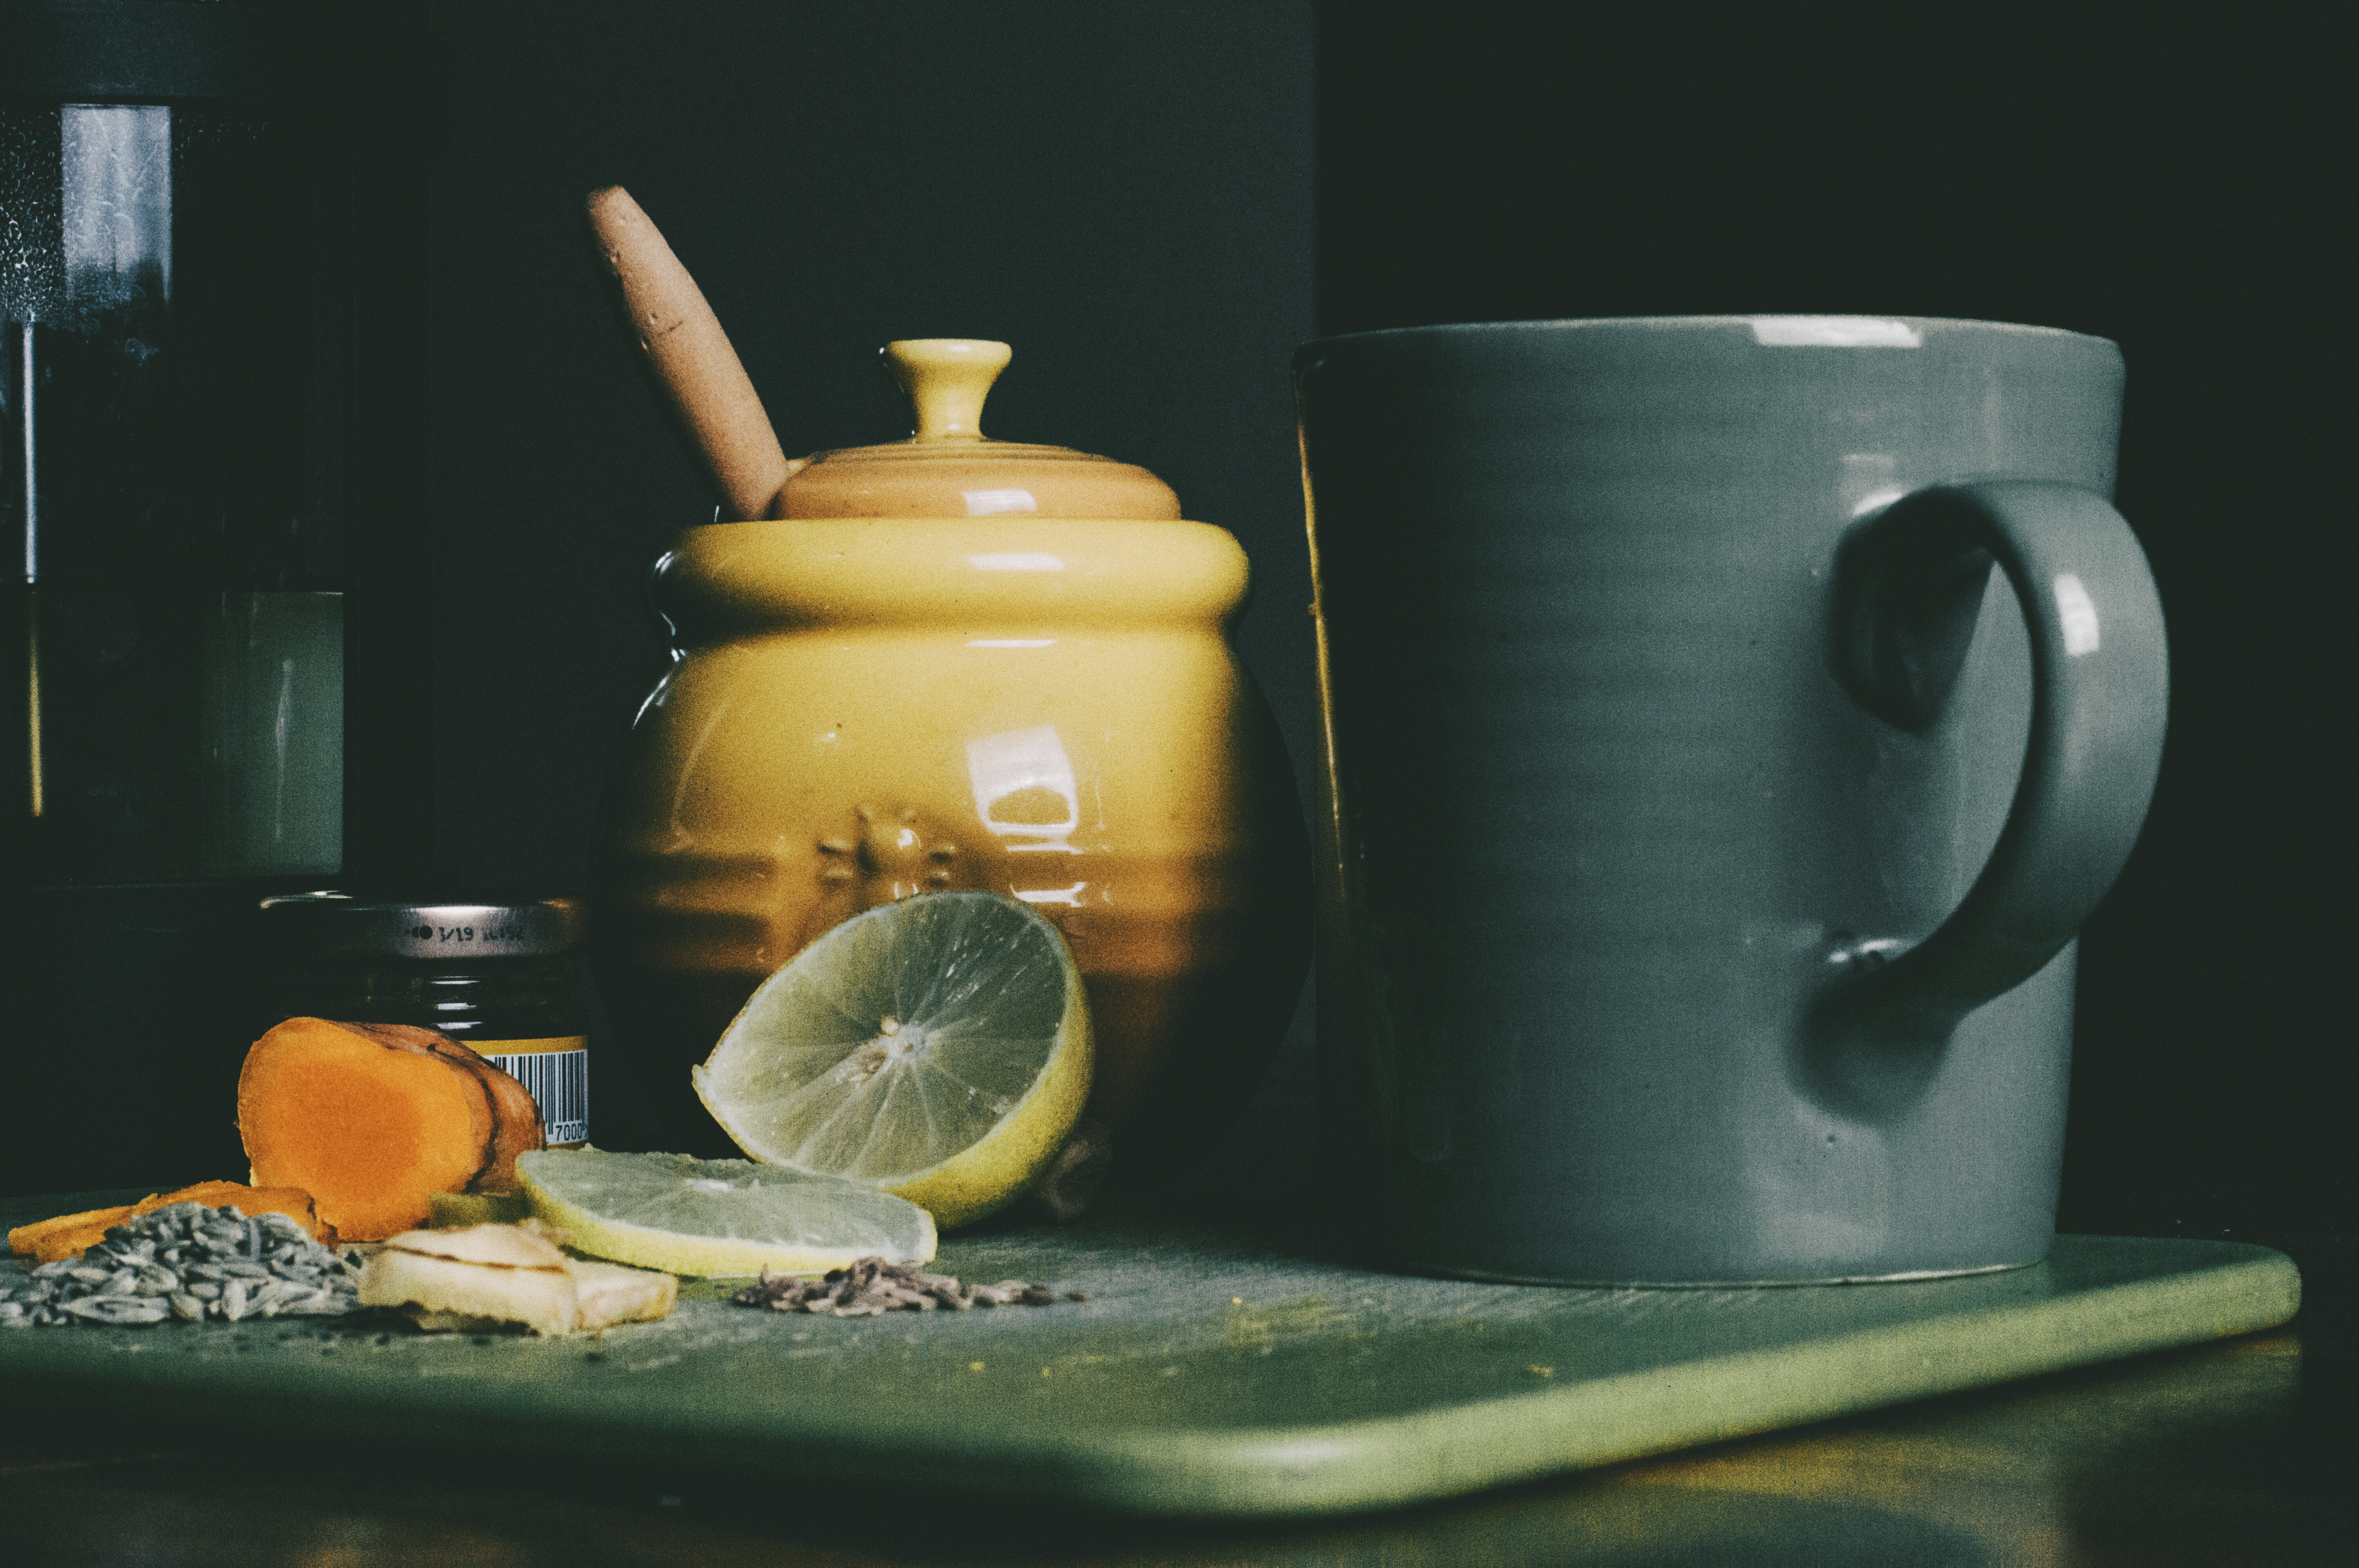
glass, green, drink, yellow, lighting, still life, painting, still life photography